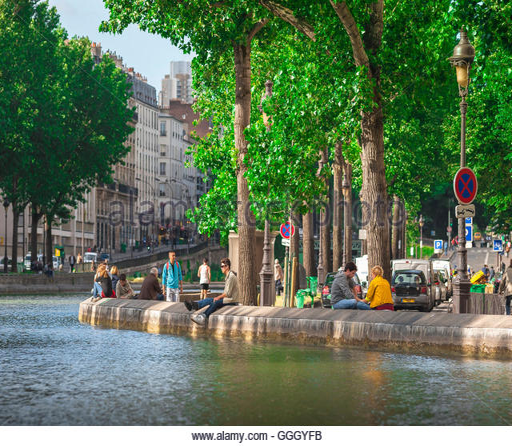
canal summer , people relax on a summer evening along the embankment